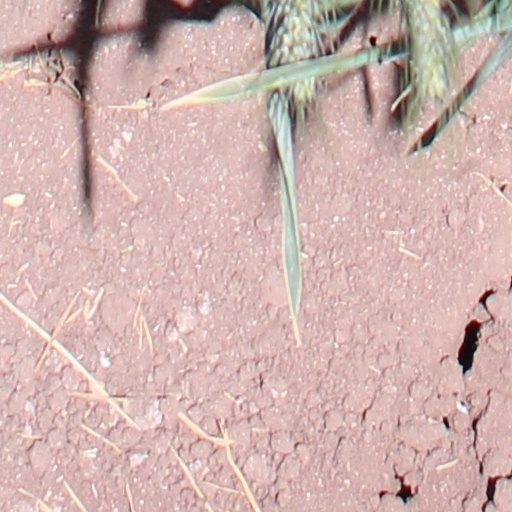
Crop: wheat